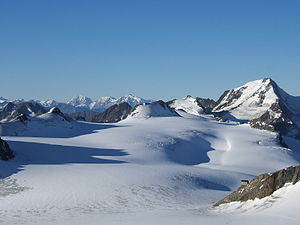
Weißkamm
Gepatschferner og Weißkugel
Weißkamm er en bjergkam i bjergkæde Ötztal Alperne i Østrig med bjergene Wildspitze og Weißkugel, som er Østrigs andet- og tredjestørste bjerg efter Großglockner. Fra Weißkugel strækker Wißkamm sig omkring 20 kilometer mod nordøst fra Sölden.